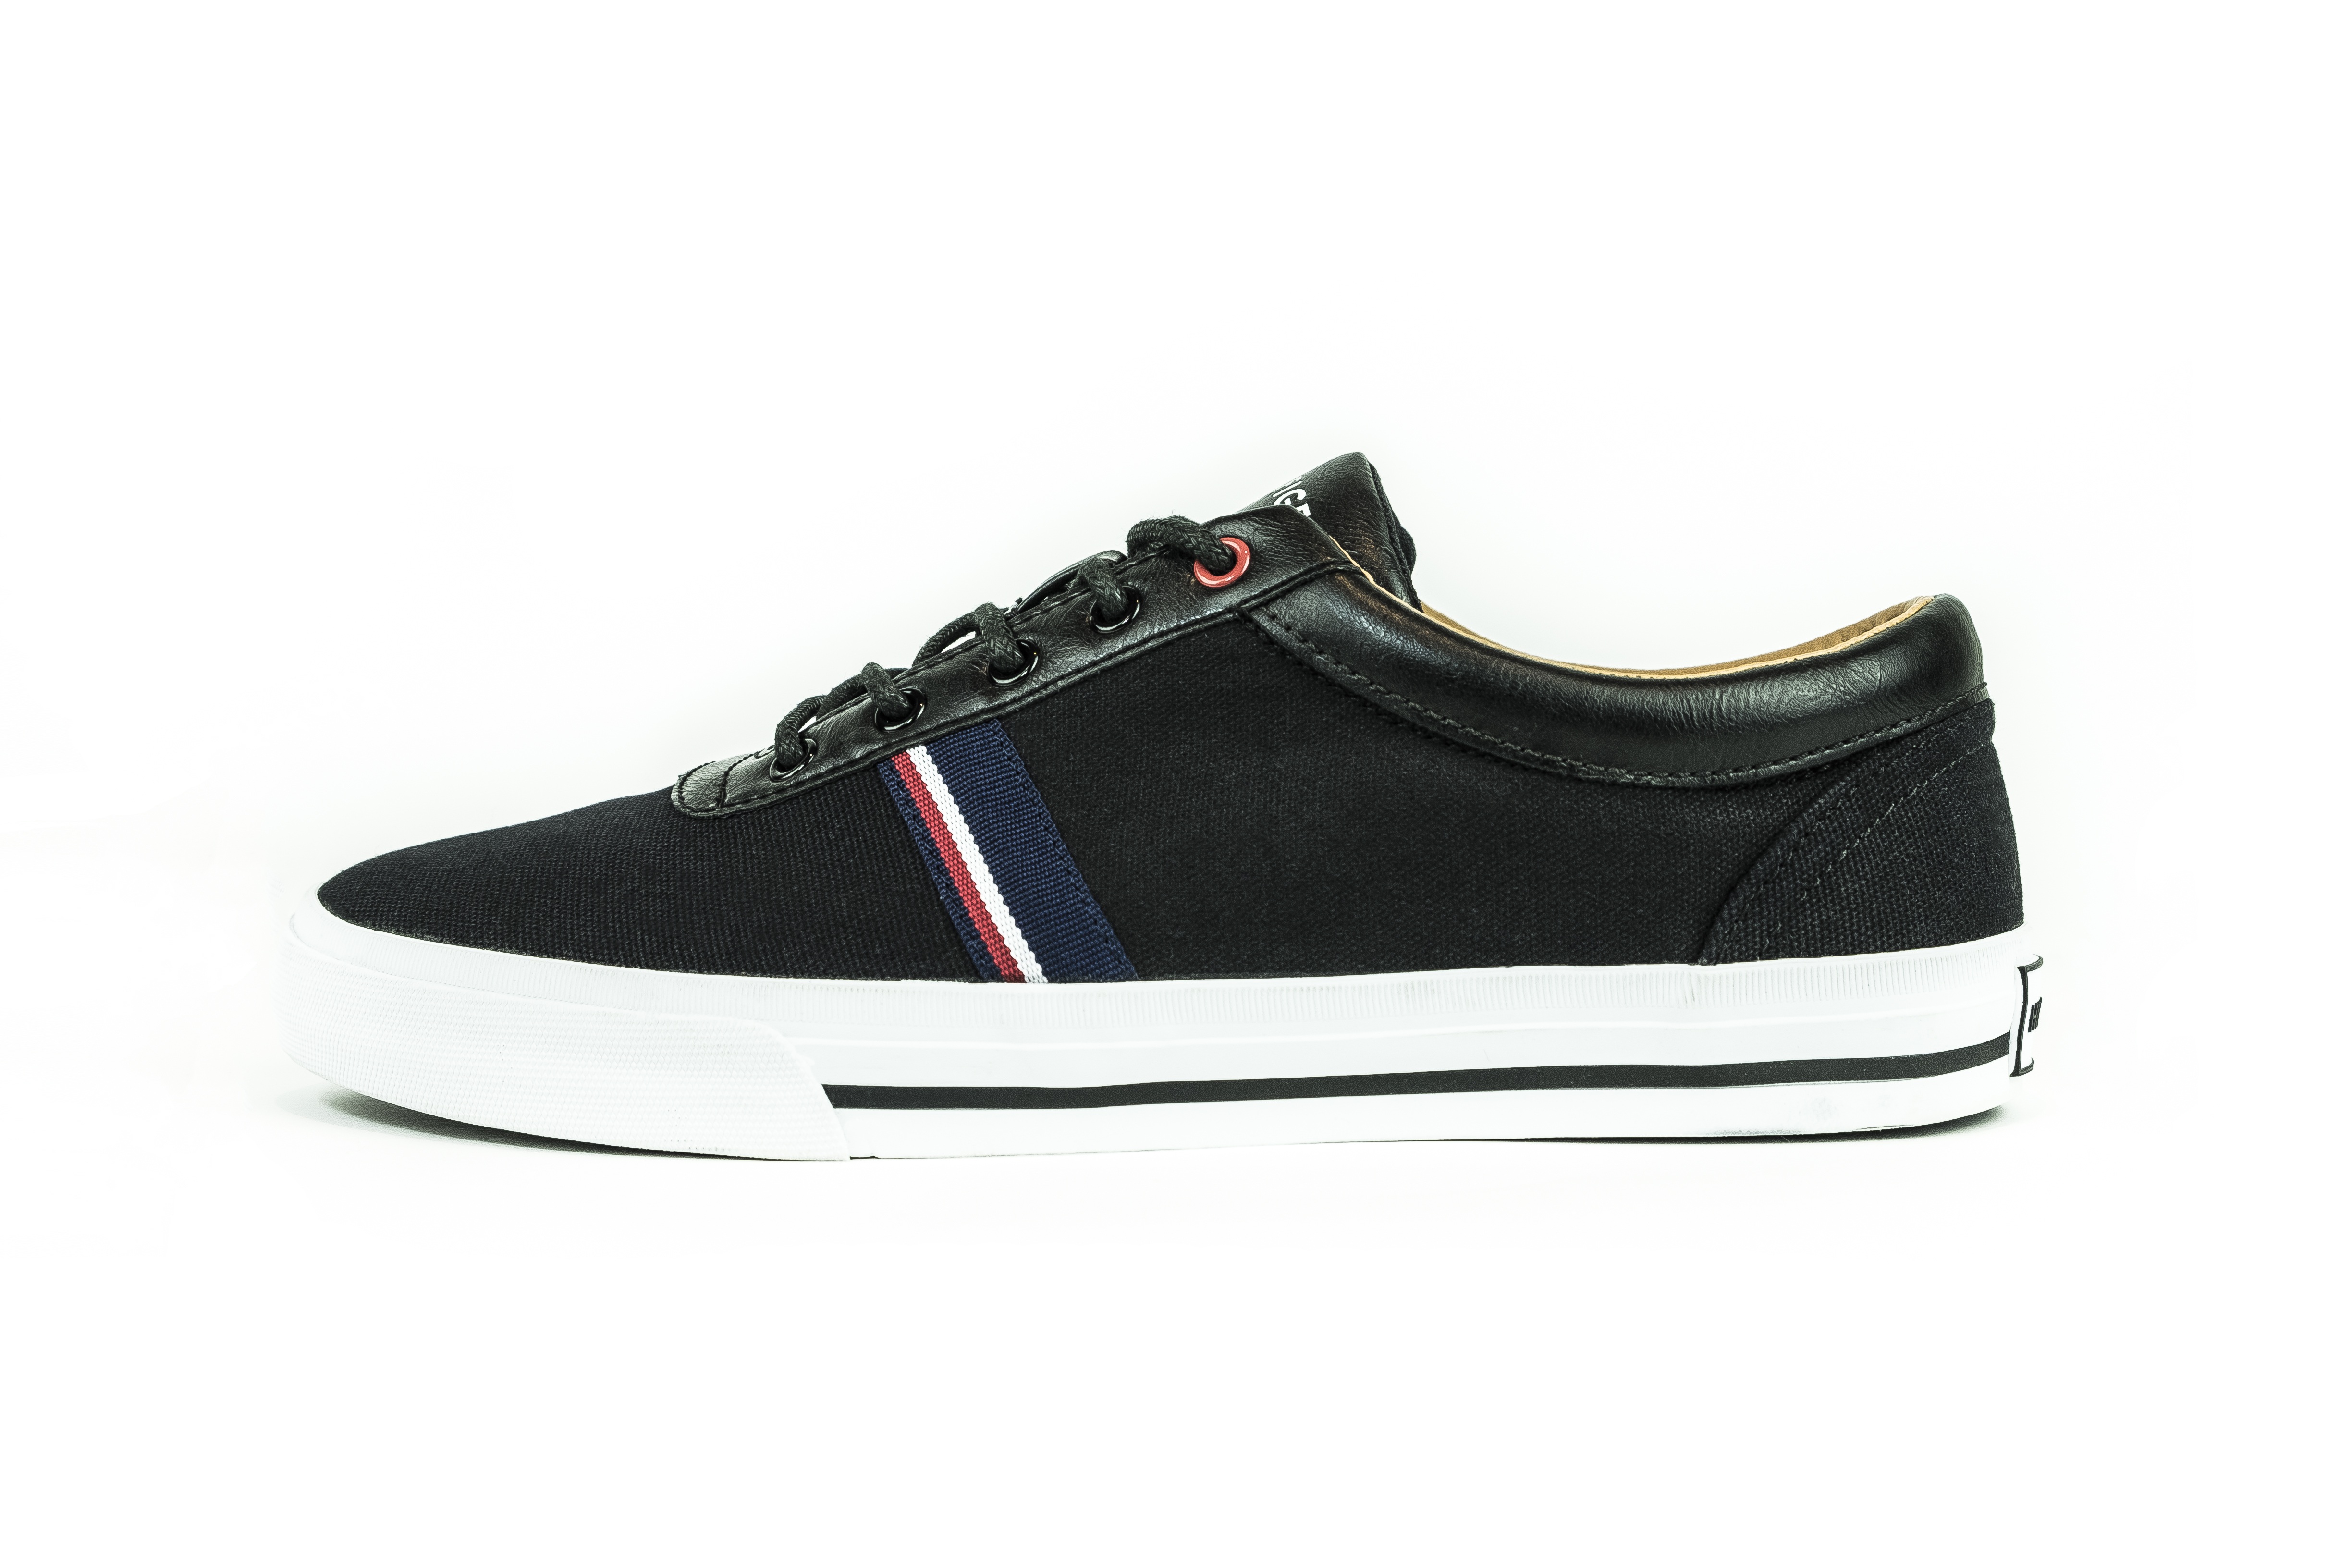
shoe, white, leather, black, material, product, textile, shoes, laces, sneakers, footwear, suede, outdoor shoe, athletic shoe, skate shoe, walking shoe, cross training shoe